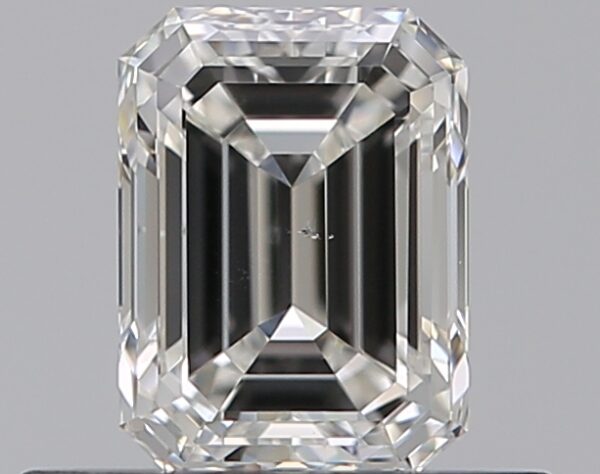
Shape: emerald
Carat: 0.51
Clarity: VS2
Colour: G
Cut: EX
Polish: EX
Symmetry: VG
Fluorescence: N
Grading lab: GIA
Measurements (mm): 5.24 x 3.89 x 2.66